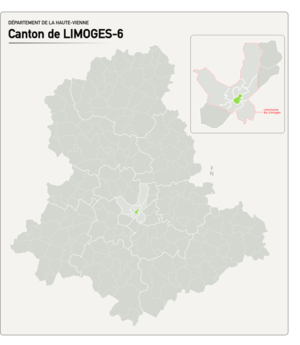
Carte du nouveau canton de Limoges-6.
Le canton de Limoges-6 est un canton français situé dans le département de la Haute-Vienne et la région Nouvelle-Aquitaine.